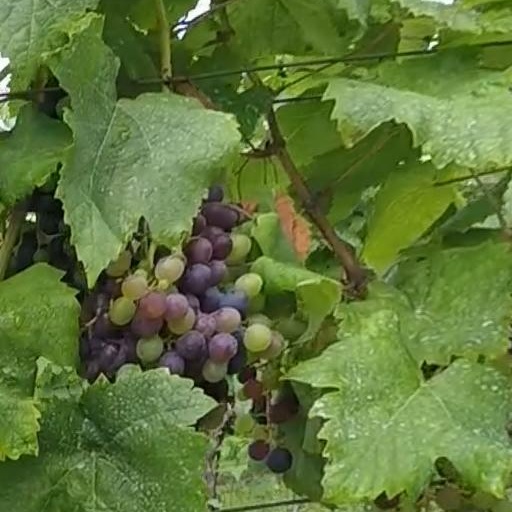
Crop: grape